Early American currency

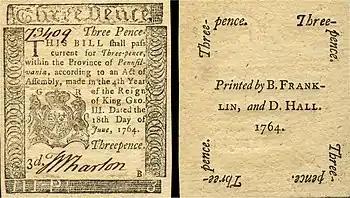
Obverse and reverse of a three pence note of paper currency issued by the Province of Pennsylvania and printed by Benjamin Franklin and David Hall in 1764.

Early American currency went through several stages of development during the colonial and post-Revolutionary history of the United States. John Hull was authorized by the Massachusetts legislature to make the earliest coinage of the colony (the willow, the oak, and the pine tree shilling) in 1652.